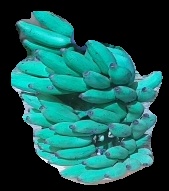
Variety: elakki-bale
Grade: grade3